Santa Lucia (film)

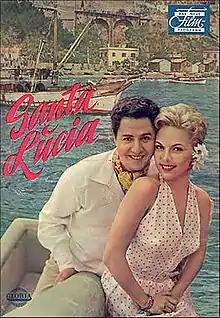
German film poster

Santa Lucia is a 1956 West German musical comedy film directed by Werner Jacobs and starring Vico Torriani, Eva Kerbler and Peer Schmidt.